Church of St. Lambertus, Immerath

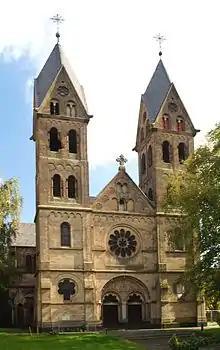
The church's façade in 2014

By the early 19th century, the church had become too small for the needs of the parish, but the expansion was postponed several times due to internal disagreement within the community and other obstacles, while minor works such as the purchase of new altars and an organ were undertaken. From 1886, three proposals for the new church were presented, but they were discarded by the parish community until the designs of the young architect Erasmus Schüller from Cologne were accepted with slight modifications on 12 January 1887. The old church was demolished in April 1888, and the construction of the new one started on 2 September of the same year. Schüller died in 1890 at the age of 29, so the final stages of construction were supervised by the architect . The church was consecrated by the Archbishop of Cologne on 9 July 1891.